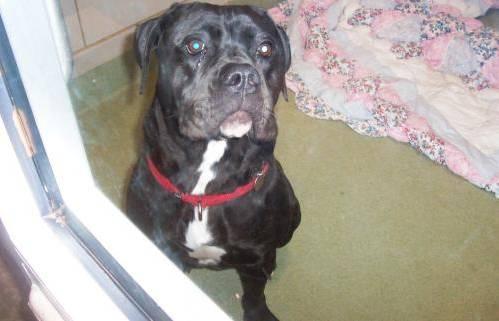
dog